The Good Boss

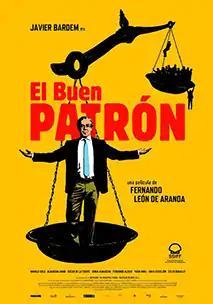
Film poster

The Good Boss is a 2021 Spanish black comedy-drama film directed and written by Fernando León de Aranoa and starring Javier Bardem. A corporate satire, the plot tracks a charismatic and manipulative factory owner (Bardem) meddling in the lives of his employees.